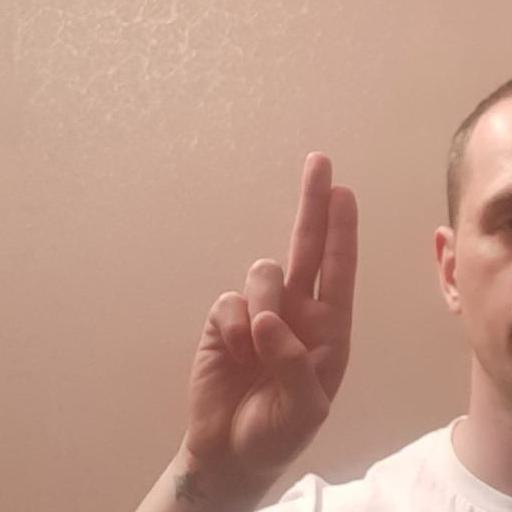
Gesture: two_up